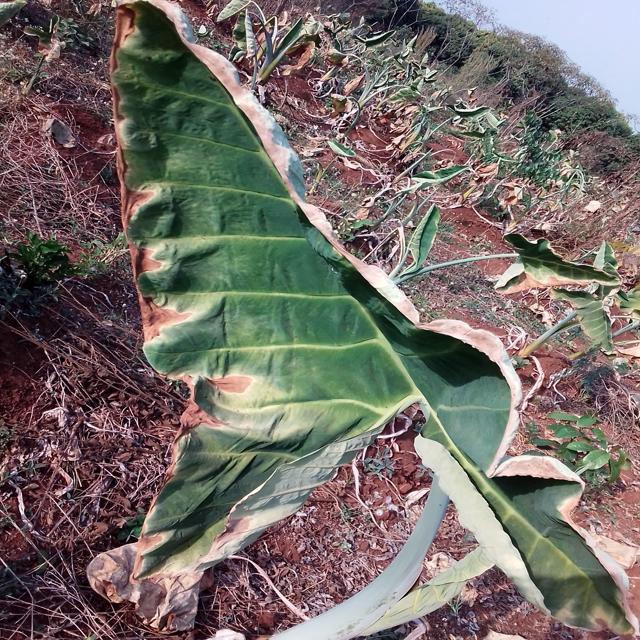
Label: Early_Blight